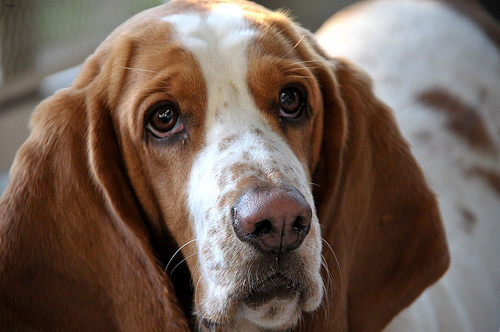
Animal: dog
Breed: basset_hound